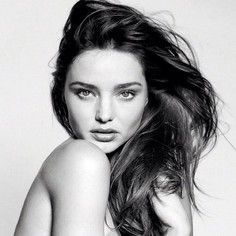
Label: Colored